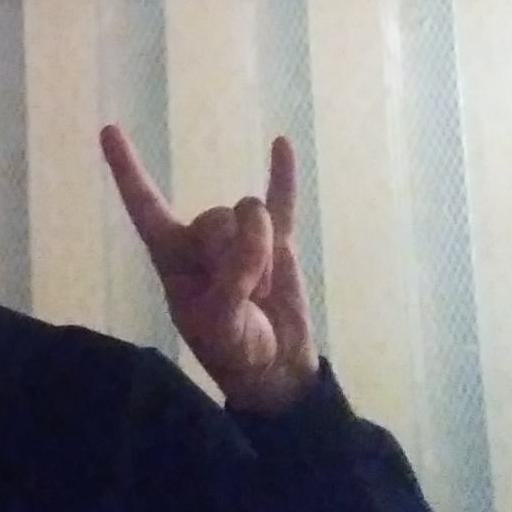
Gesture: rock